Mitch Perry (musician)

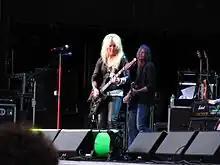
Perry (right; background) with Lita Ford in 2012.

Perry was guitarist for Cher, he got the Cher gig after she decided that the person she had auditioned, she didn't like. A friend of his who was in her band recommended him, he toured for the 'Heart Of Stone' tour. Before going on tour with Cher he joined David Lee Roth's band as a replacement for Steve Vai for two weeks. After touring with Cher he formed a supergroup with Paul Shortino (Rough Cutt, Quiet Riot) and Sean McNabb (Quiet Riot, House of Lords) the project also included Rich Carlton and Matt Abts on drums and Michael Guy and Steve Fister on guitar who all contributed to the bands self titled album, which was later re-issued as "No, No, Nikkie" with drummer James Kottak also contributing. Badd Boyz morphed into 7% Solution with Shortino being replaced by Ralph Saenz (Steel Panther, L.A. Guns).